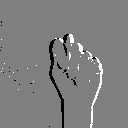
ASL letter: t